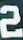
Number: 2